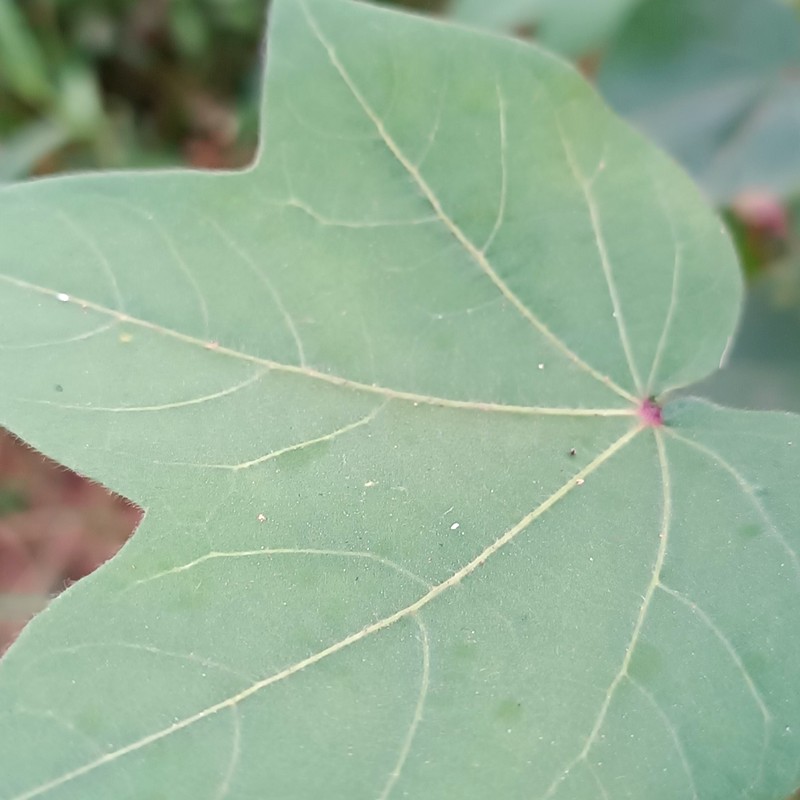
Label: Healthy Leaf